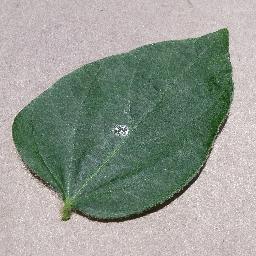
Label: Soybean___healthy